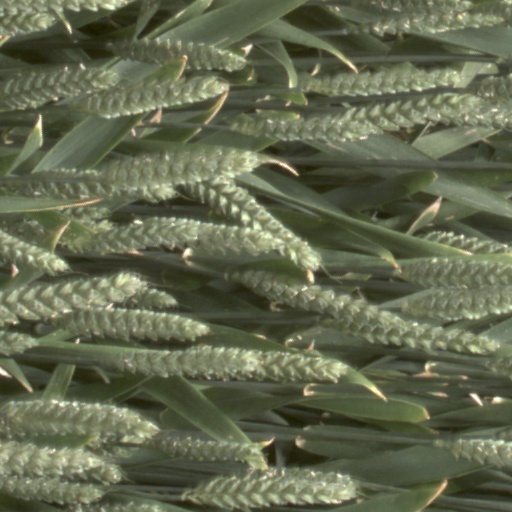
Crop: wheat